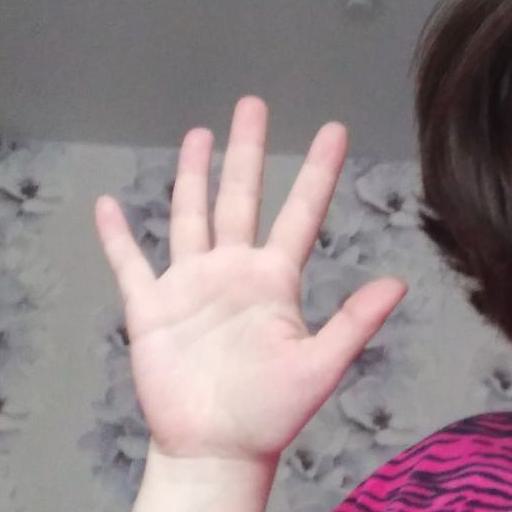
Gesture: palm